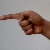
The image shows a hand gesture representing the letter 'G' in Indian Sign Language.